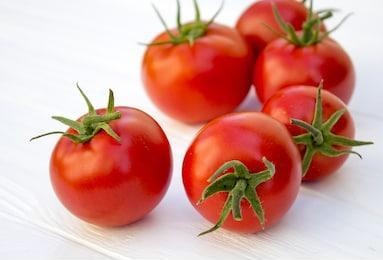
Label: tomato